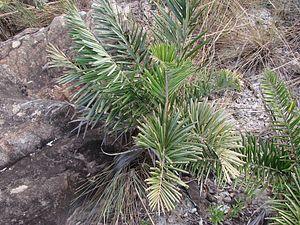
Syagrus glaucescens est une espèce de plantes du genre Syagrus de la famille des Arécacées.